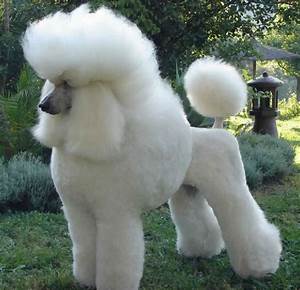
Label: dog